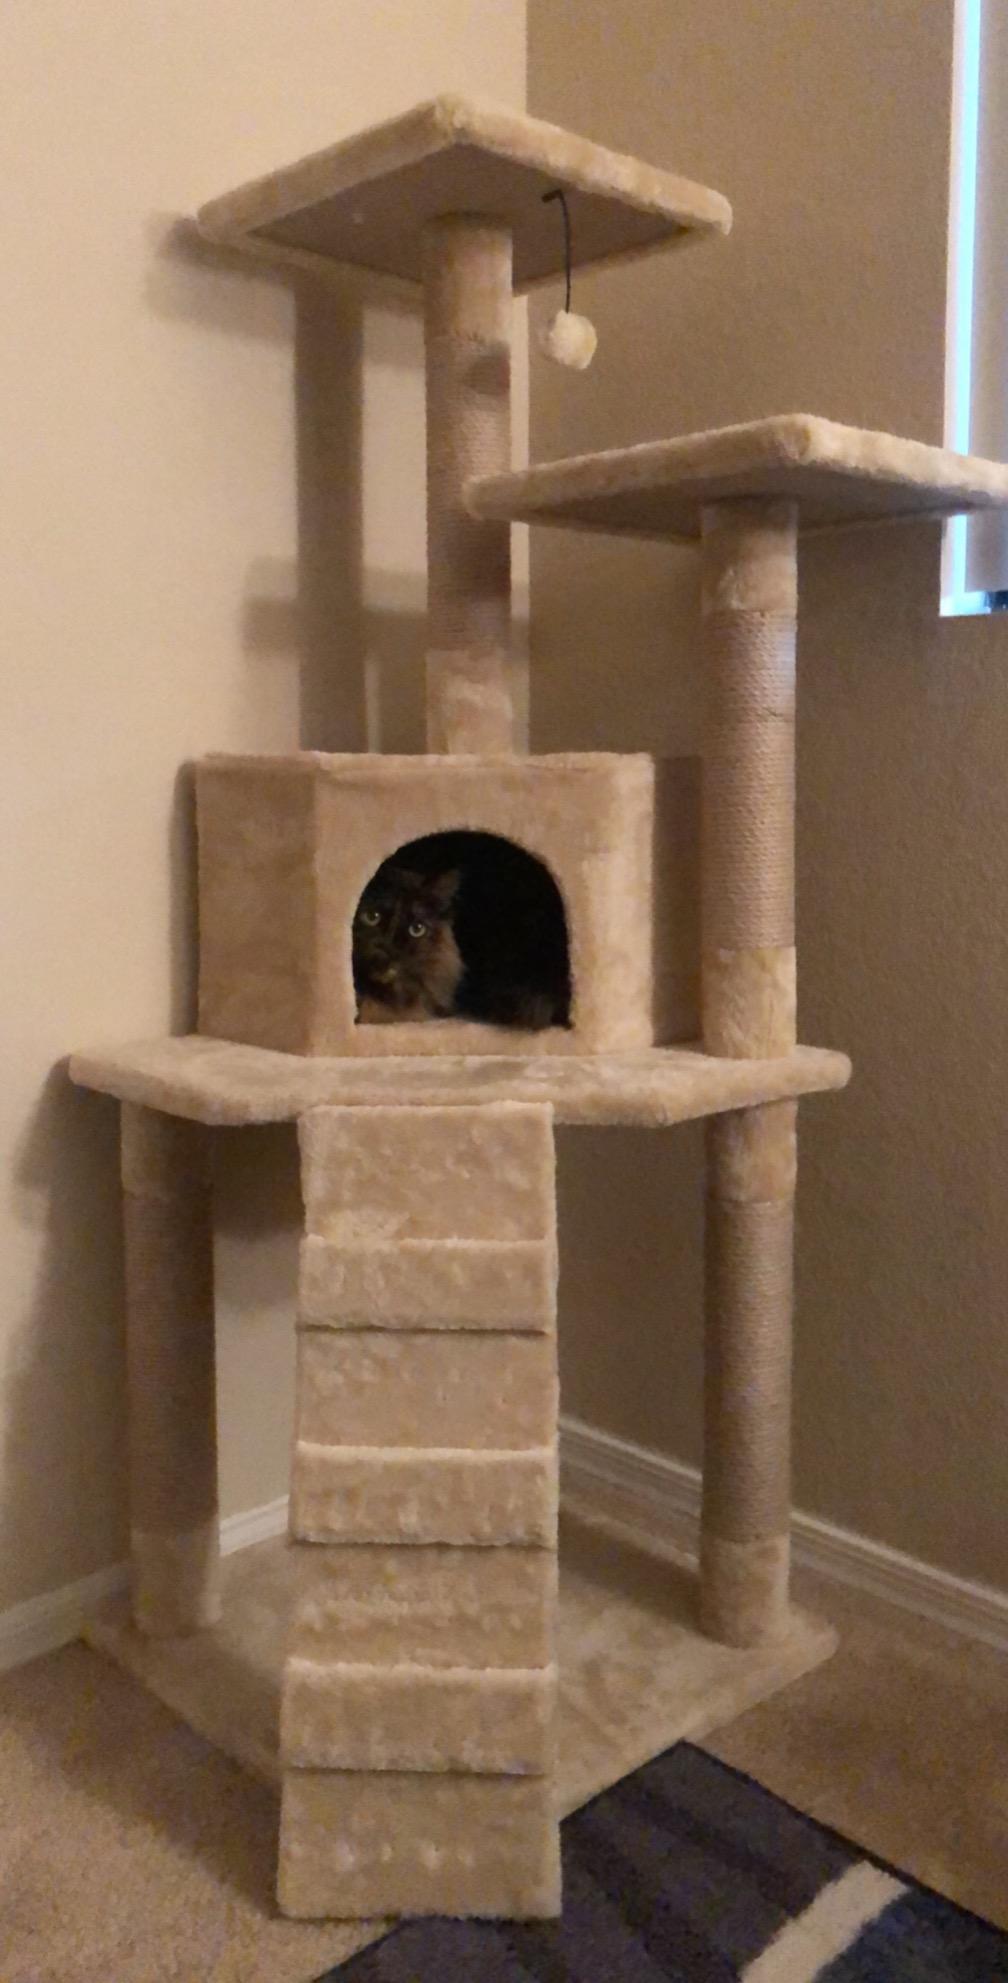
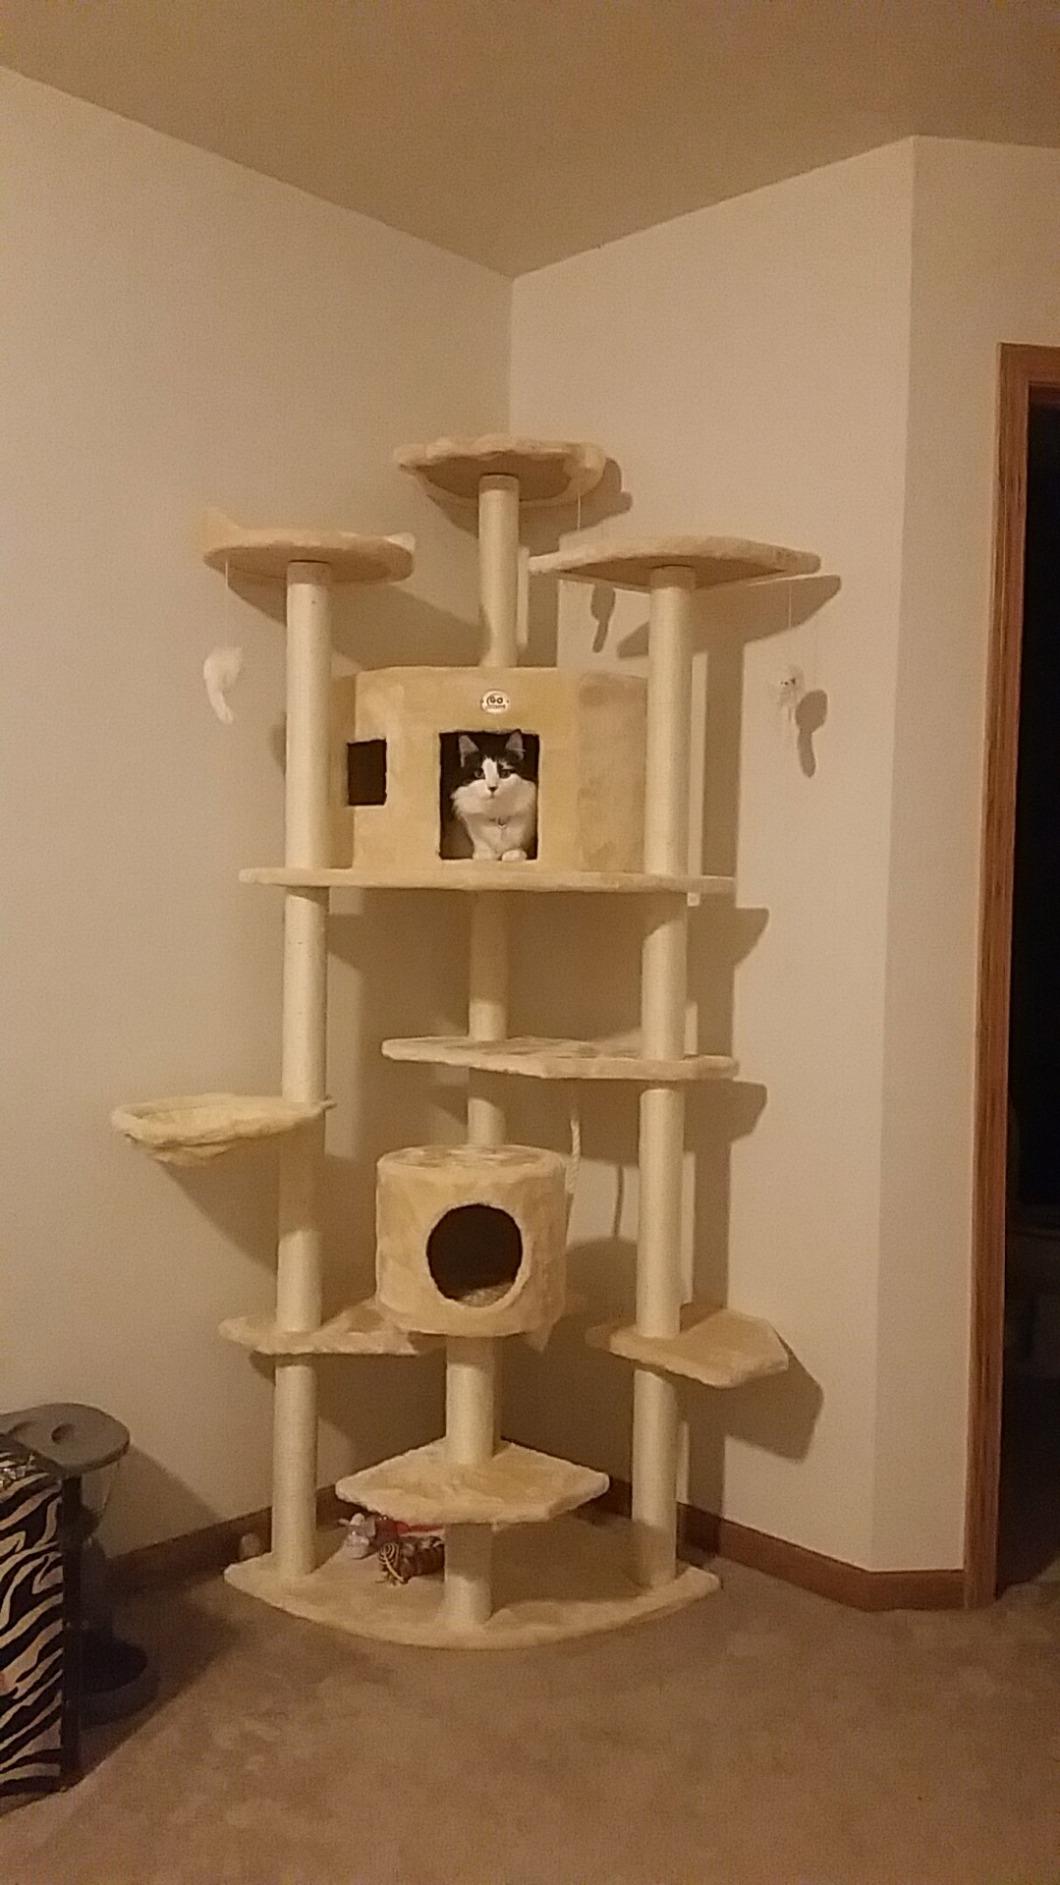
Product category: items_cat tree
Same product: no